Skinny House (Boston)

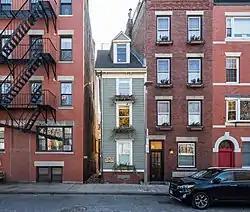
The Skinny House in November 2019

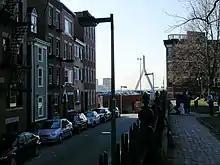
From left to right: the Skinny House, the Leonard P. Zakim Bunker Hill Memorial Bridge, and the Copp's Hill Burying Ground.

The Skinny House is an extremely narrow four-story house at 44 Hull Street in the North End of Boston, Massachusetts, United States. It is reported by the "Boston Globe" as having the "uncontested distinction of being the narrowest house in Boston." According to the executive director of the Boston Landmarks Commission, "In a city where there are many narrow lots, this far exceeds the norm. ... As far as we know, it is the narrowest house in Boston." According to local legend, it was built as a spite house.